Hamish Carter

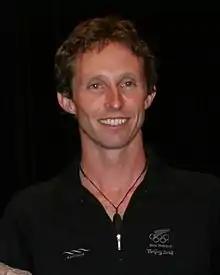
Carter in 2008

Hamish Clive Carter (born 28 April 1971 in Auckland) is a New Zealand triathlete. He won the gold medal in triathlon at the 2004 Summer Olympics, his second Olympic games. Carter also competed on the International Triathlon Union World Cup circuit as a professional for many years, culminating in a silver medal in 2006 before announcing his retirement early in 2007. During his career he won twelve ITU world cup races.